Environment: real
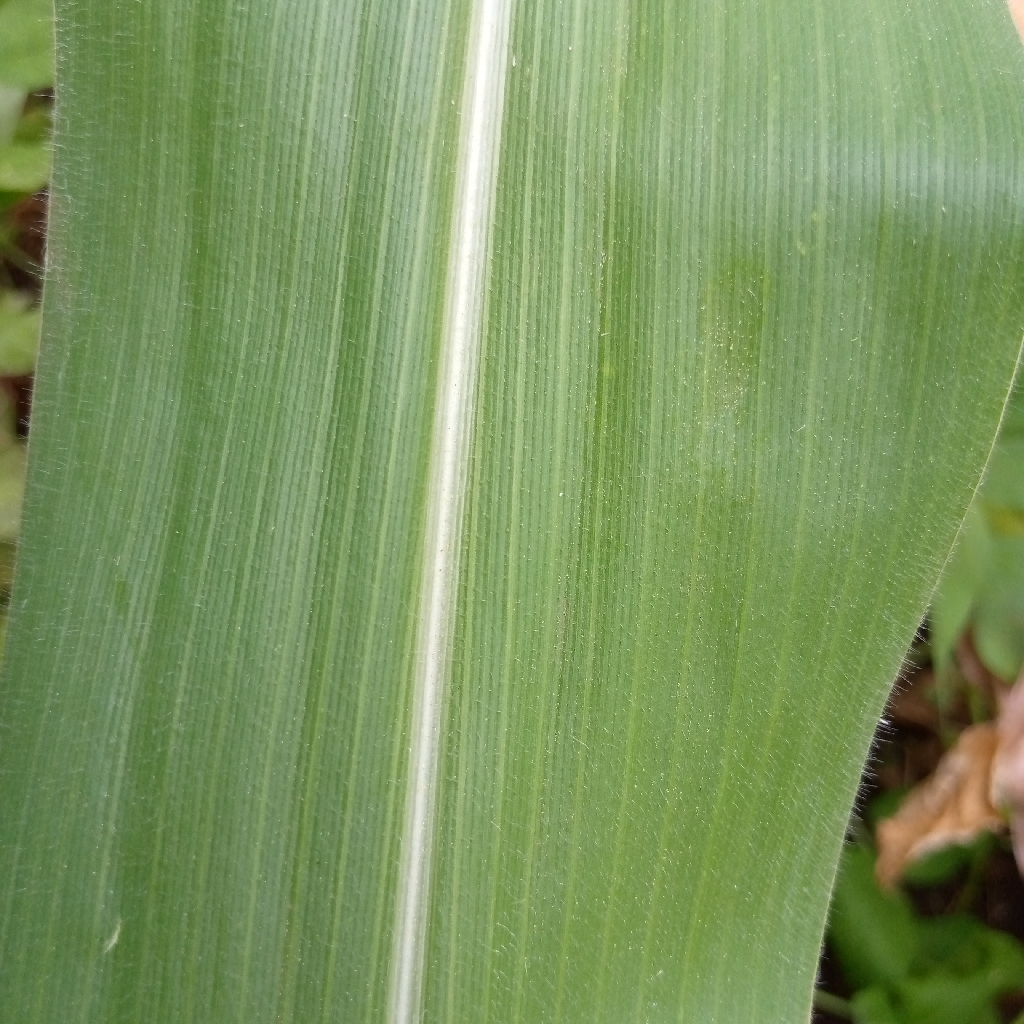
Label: healthy